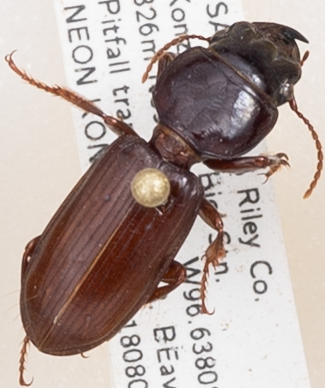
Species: Scarites subterraneus
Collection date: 2018-08-02
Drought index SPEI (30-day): -0.39
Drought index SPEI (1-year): -2.01
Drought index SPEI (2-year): -1.25